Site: brandenburg
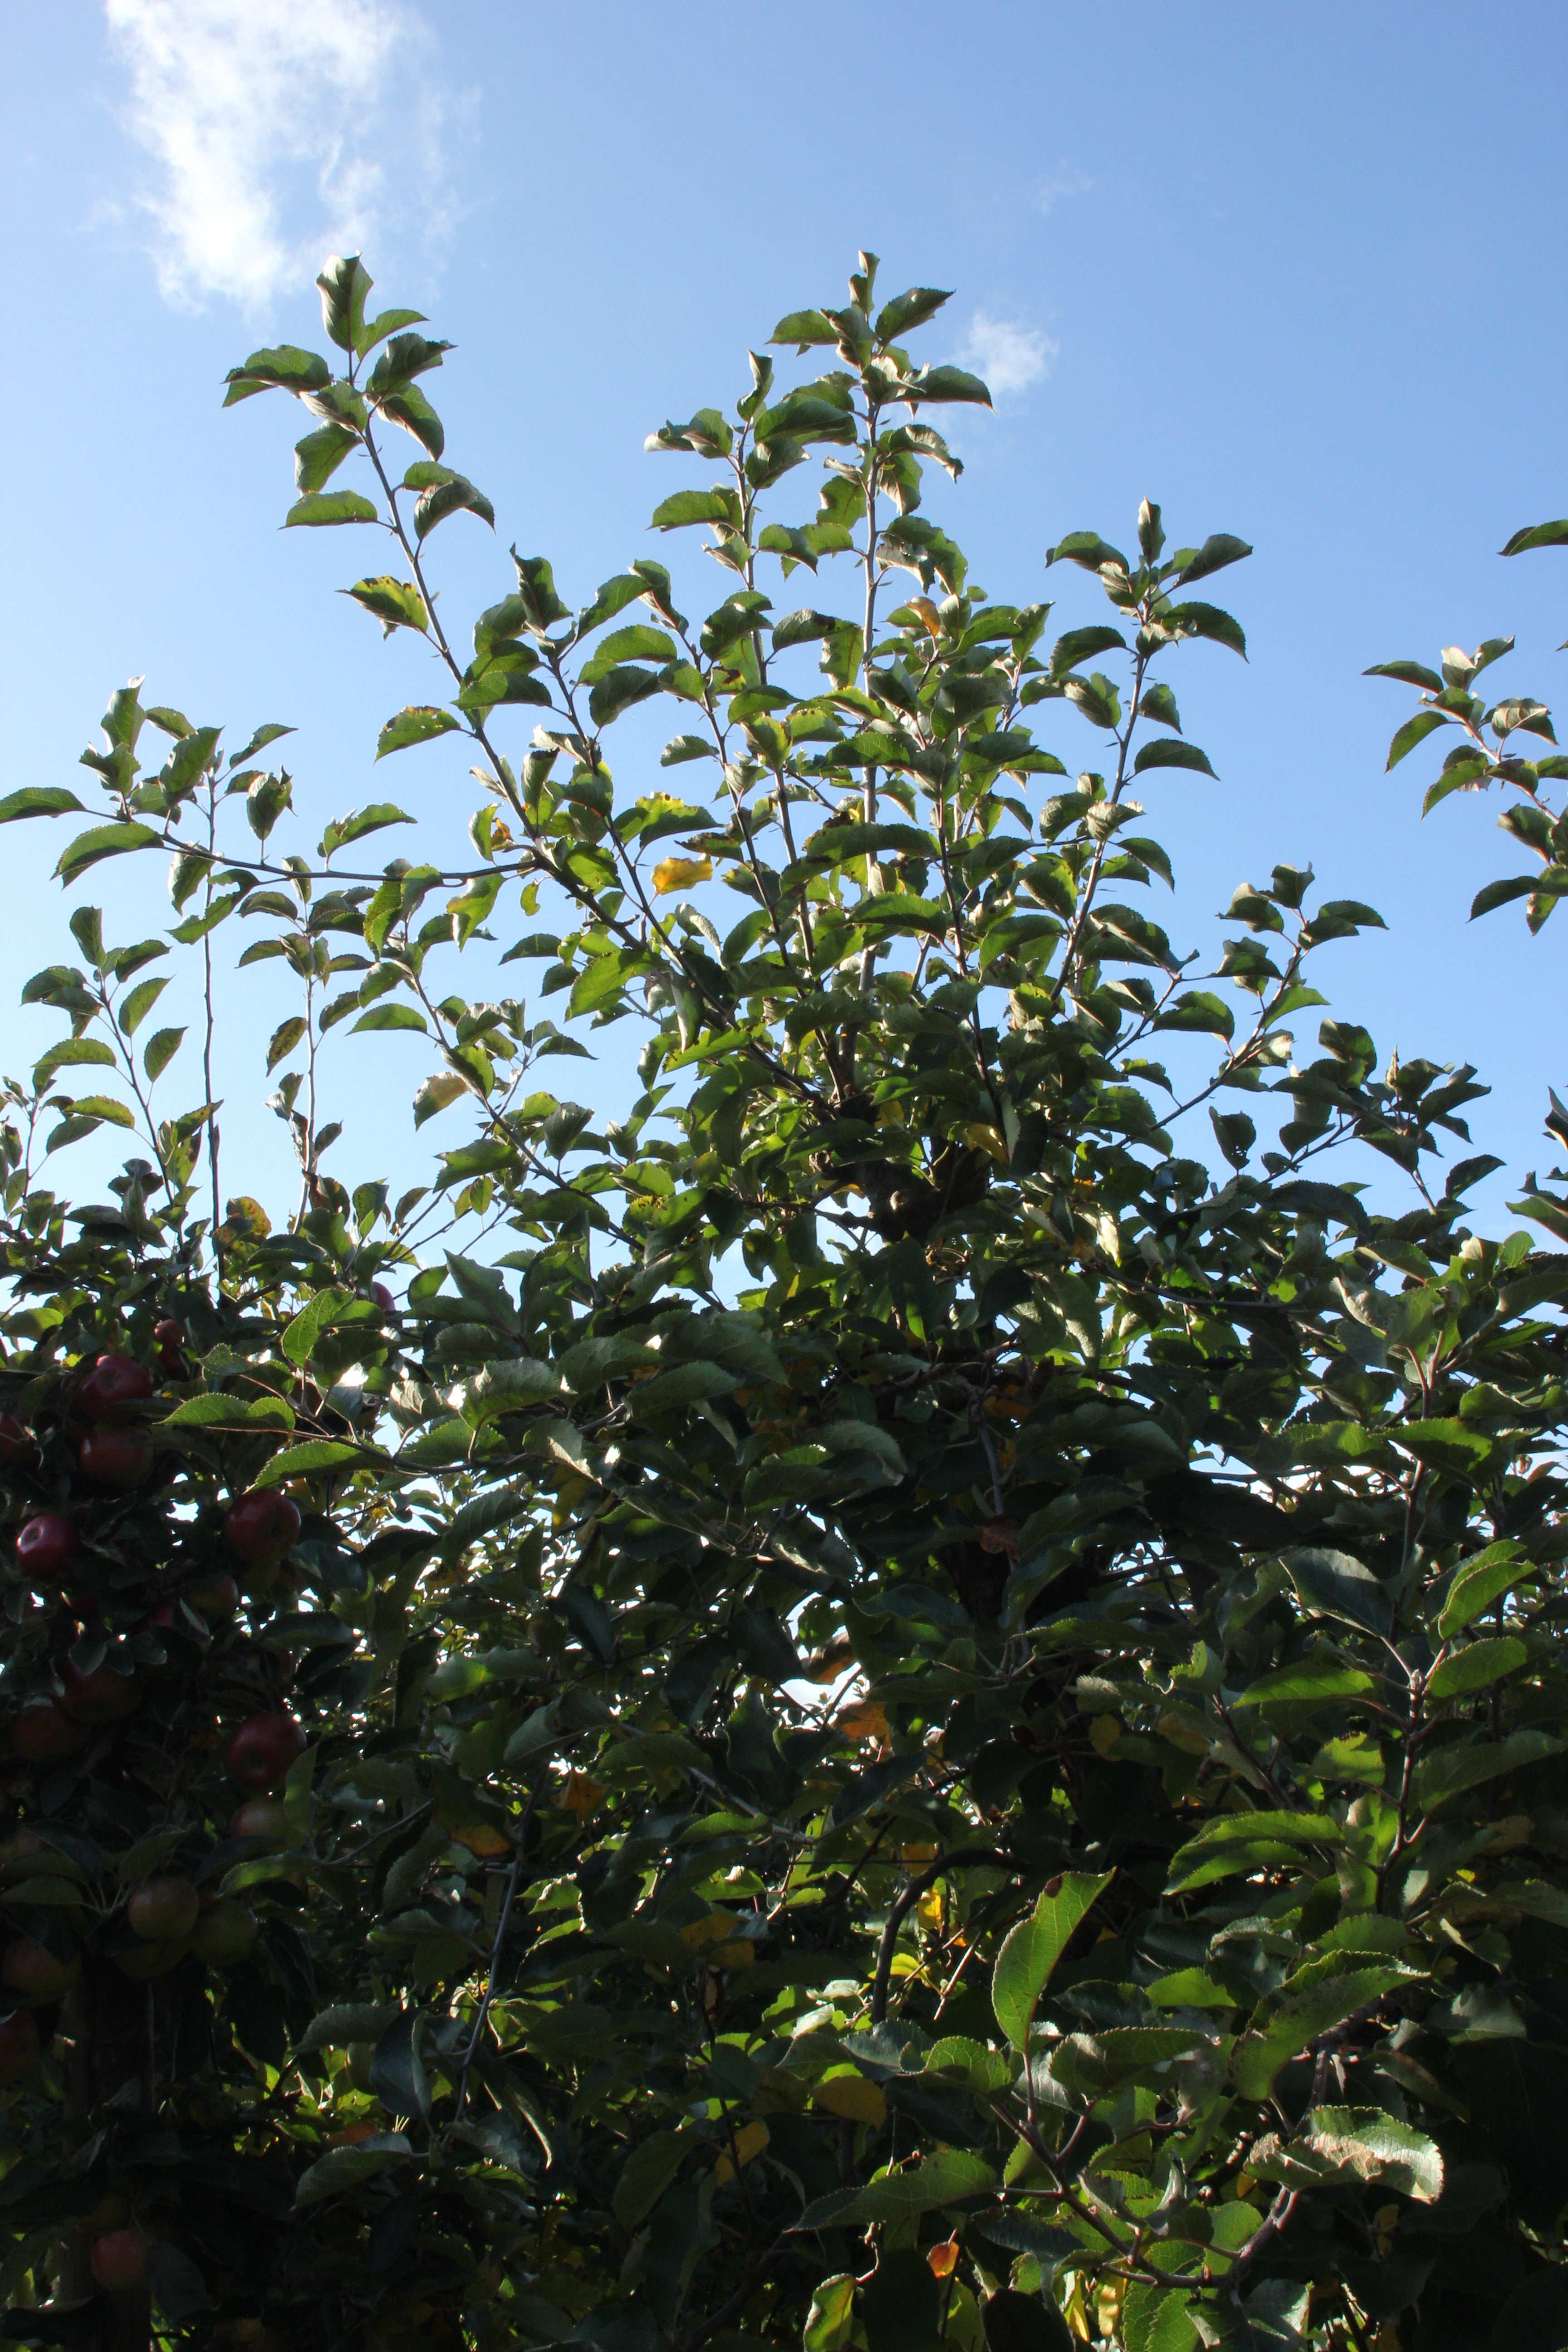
Growth stage (BBCH 91): Senescence, beginning of dormancy